Raqqa campaign (2012–2013)

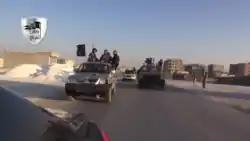
A convoy of vehicles of Liwa Owais al-Qorani leaving Tabqa and heading to Ayn Issa in June 2013.

The al-Nusra Front and Ahrar al-Sham implemented Sharia in the towns they captured. By April 2013, hundreds of Assyrians were displaced from al-Thawra. Christians, including those who supported the opposition, were kidnapped in Raqqa, al-Thawra, and Tel Abyad by al-Nusra and the Islamic State of Iraq and the Levant. ISIL also carried out public executions of dozens of people in the towns by firing squad. Political activism was also suppressed, several churches and mosques were burned, and hundreds of Armenians fled Raqqa.